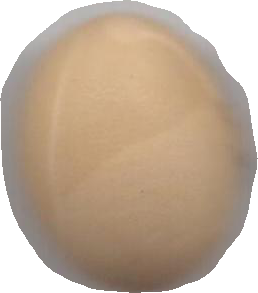
Variety: Dega